University of Calgary

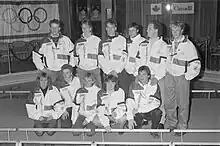
The Dutch speed skating team at the 1988 Winter Olympics. Olympic speed skating events were held at the university's Olympic Oval.

The University of Calgary played a central role in facilitating and hosting Canada's first winter olympic games, the XV Olympic Winter Games in 1988.